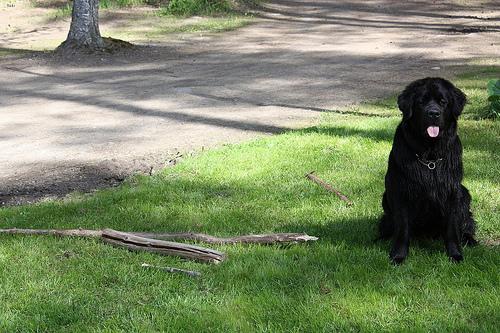
Breed: newfoundland